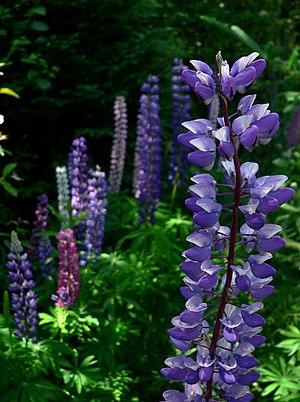
Lupinus subg. Platycarpos est un sous-genre de plantes dicotylédones appartenant à la famille des Fabaceae, originaire du continent américain. Ce sous-genre comprend plusieurs centaines d'espèces, soit la très grande majorité des espèces du genre Lupinus, mais nécessitant une analyse plus poussée de leur authenticité. L'espèce-type de ce sous-genre est Lupinus densiflorus Benth.